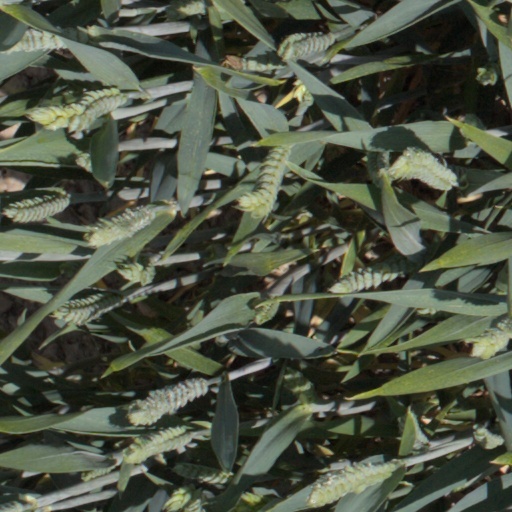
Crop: wheat